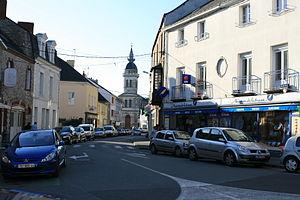
Commerces de proximité à Savenay, Loire-Atlantique
Savenay est une commune de l'Ouest de la France, située dans le département de la Loire-Atlantique, en région Pays de la Loire. La commune fait partie de la Bretagne historique, dans le pays historique du Pays nantais.